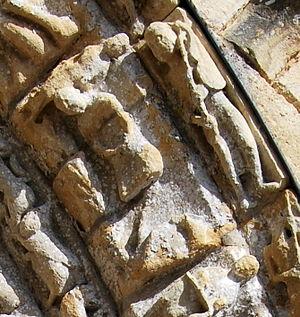
Détail du Zodiaque
L'église Notre-Dame est une église catholique située sur la commune de Castelviel, dans le département de la Gironde, en France.